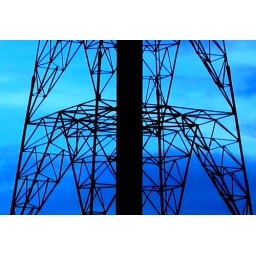
thts TV tower which was erected when Doordarshan (India's national television) started its services in hyderabad....